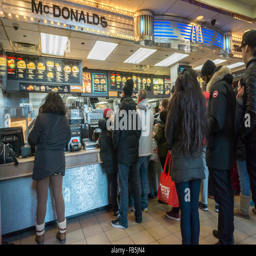
hungry and eager customers crowd the counter at restaurant on tuesday